Disconnected (1984 film)

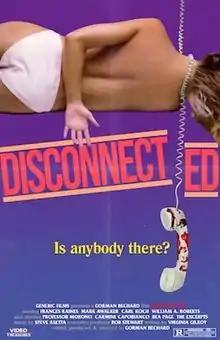
Promotional poster

Disconnected is a 1984 American psychological slasher film produced and directed by Gorman Bechard, written by Bechard and Virginia Gilroy, and starring Frances Raines, Mark Walker, and Carl Koch. Its plot follows Alicia, a young video rental store clerk in a small Connecticut town who is tormented by bizarre, unearthly phone calls. Meanwhile, a string of violent serial killings are occurring amongst locals.